Race and genetics

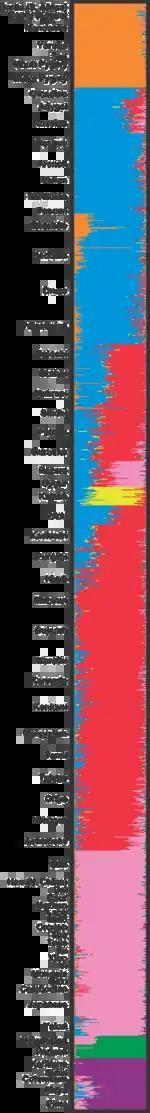
Gene clusters from Rosenberg (2006) for K=7 clusters. (Cluster analysis divides a dataset into any prespecified number of clusters.) Individuals have genes from multiple clusters. The cluster prevalent only among the Kalash people (yellow) only splits off at K=7 and greater.

Several methods to examine and quantify genetic subgroups exist, including cluster and principal components analysis. Genetic markers from individuals are examined to find a population's genetic structure. While subgroups overlap when examining variants of one marker only, when a number of markers are examined different subgroups have different average genetic structure. An individual may be described as belonging to several subgroups. These subgroups may be more or less distinct, depending on how much overlap there is with other subgroups.